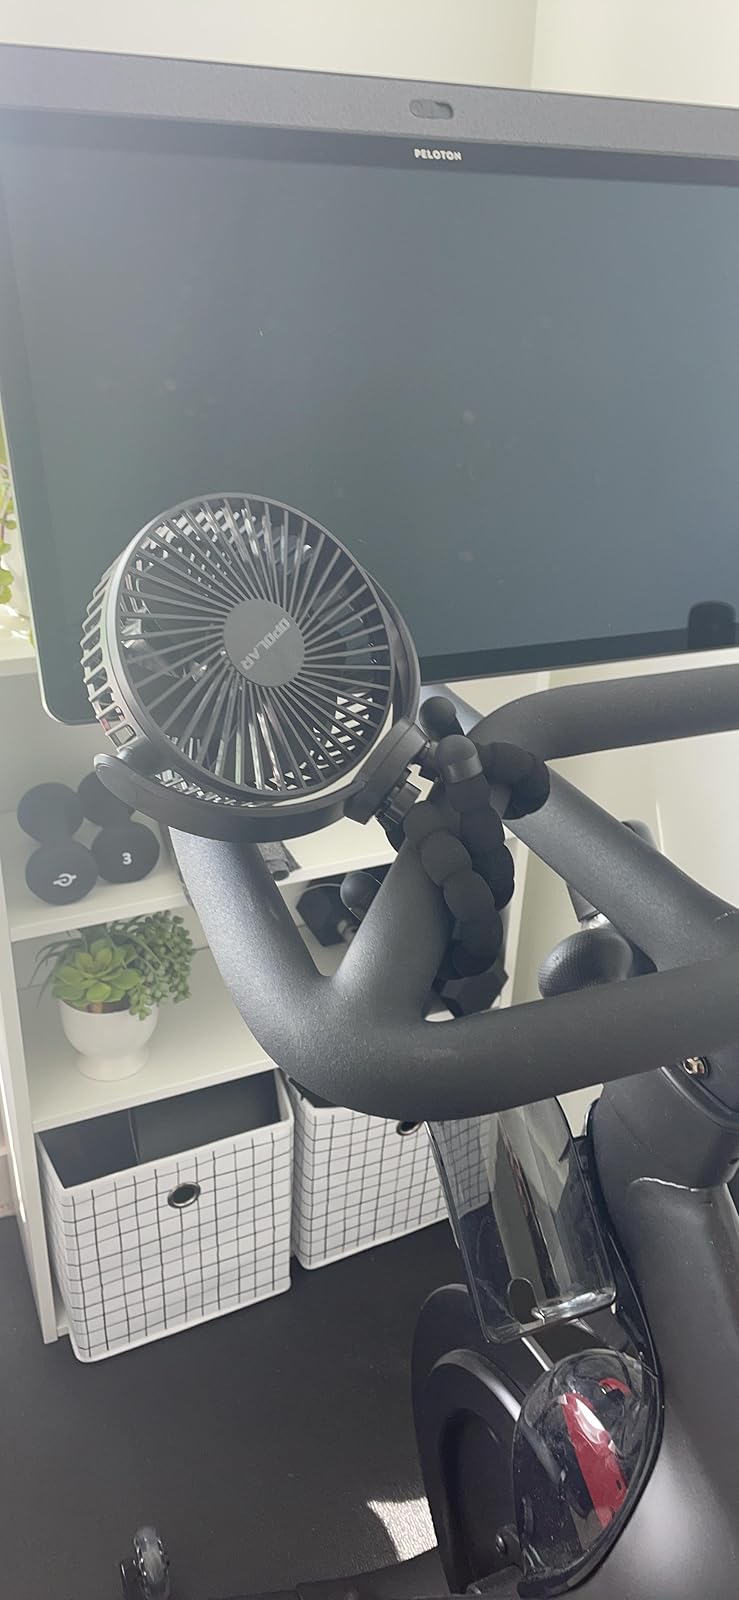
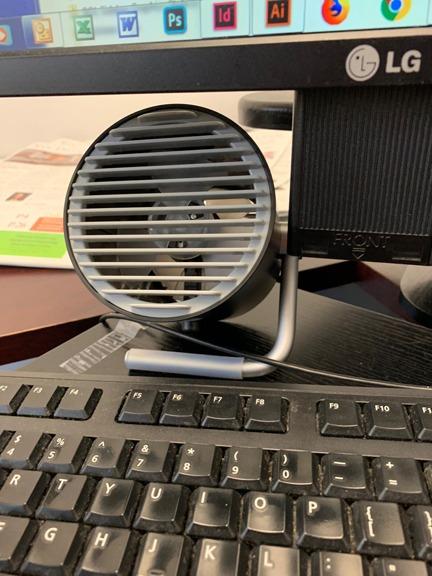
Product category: fan
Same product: no